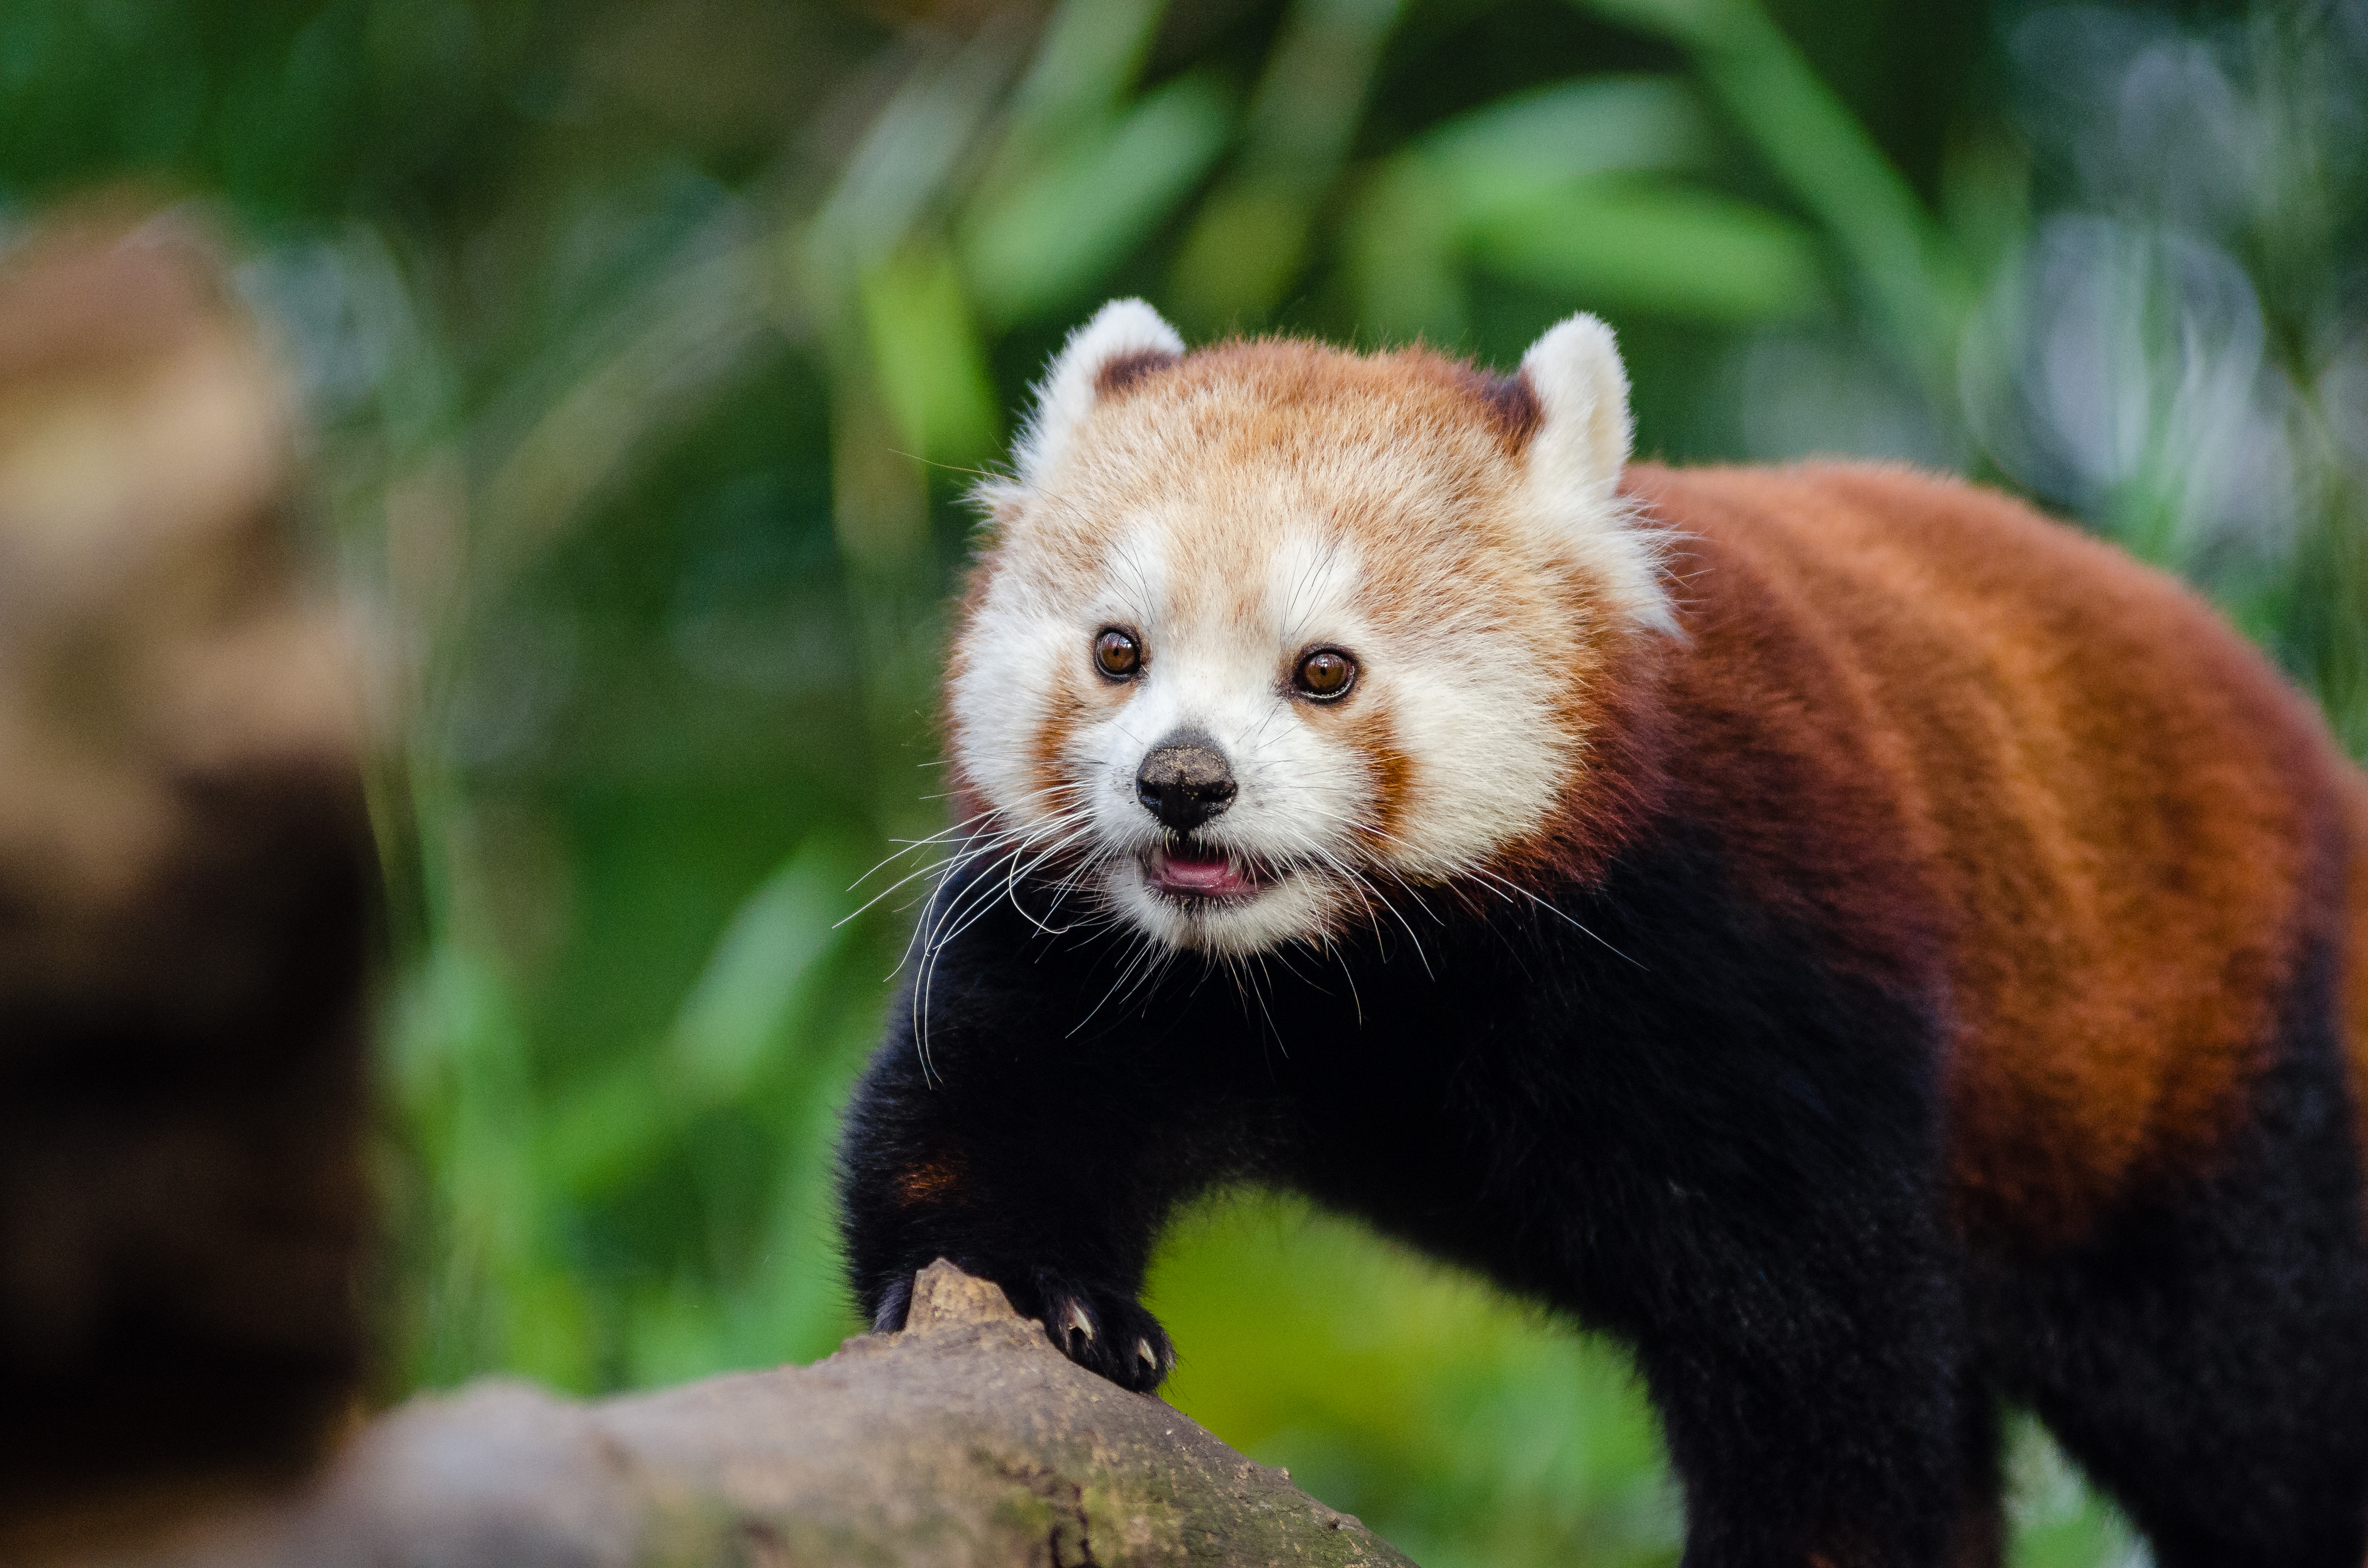
animal, cute, wildlife, macro, mammal, fauna, red panda, outdoors, whiskers, vertebrate, polecat